Hartle–Hawking state

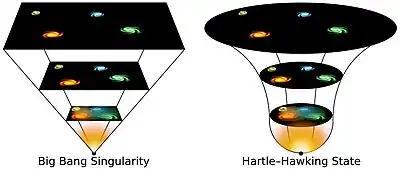
"Big Bang" and Hartle–Hawking State diagram.

The Hartle–Hawking state, also known as the no-boundary wave function is a proposal in theoretical physics concerning the state of the universe prior to the Planck epoch. It is named after James Hartle and Stephen Hawking.